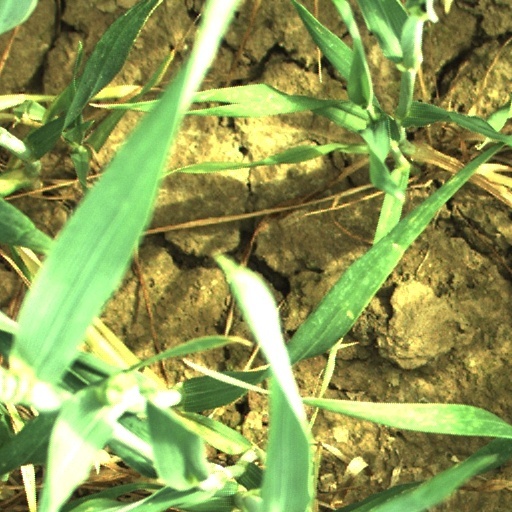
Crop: wheat